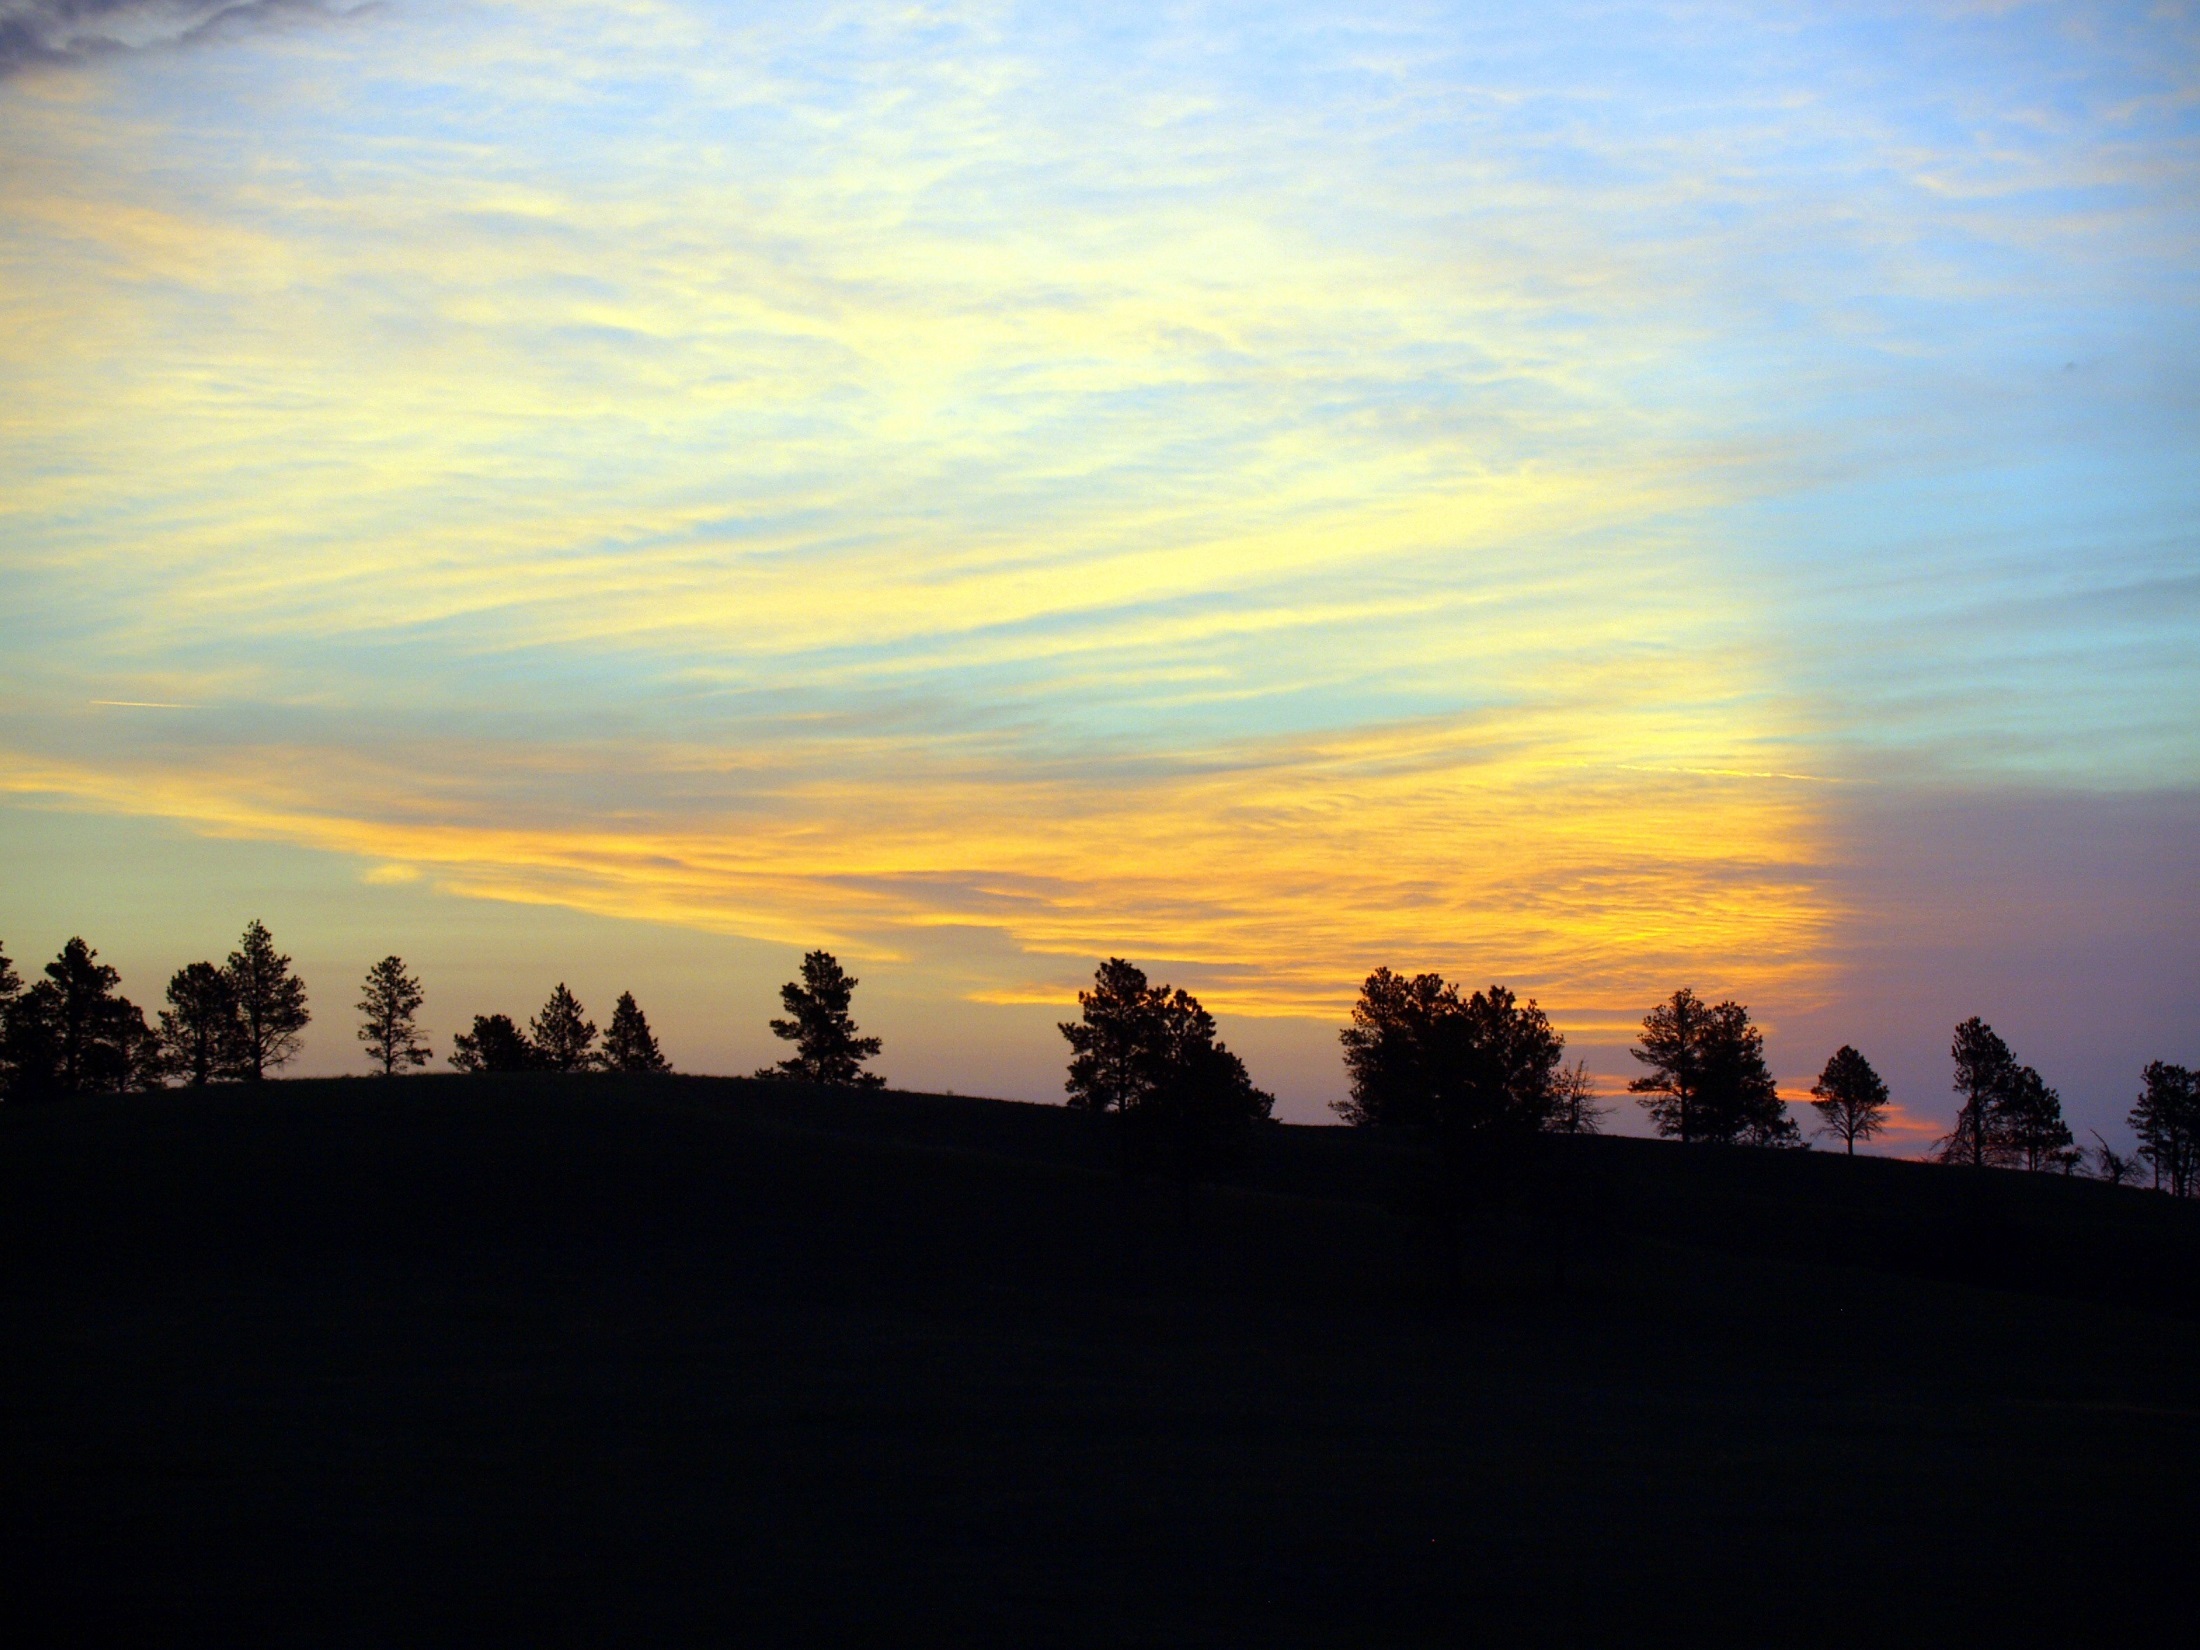
tree, horizon, wilderness, cloud, sky, sun, sunrise, sunset, sunlight, morning, hill, dawn, atmosphere, dusk, evening, orange, usa, colorful, trees, outdoors, hills, silhouettes, afterglow, south dakota, wind cave national park, atmospheric phenomenon, red sky at morning